Dreghorn

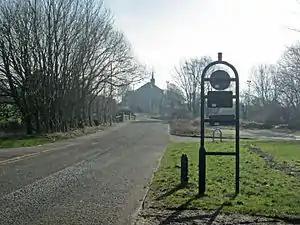
View south up Station Brae over Dreghorn Bridge across the Annick Water to the Parish Church, with NCR73 sign at the site of the station.

Dreghorn was the site of a significant neolithic settlement, and subsequently a medieval village: archaeological evidence has been provisionally dated to around 3500 BC, suggesting that Dreghorn could be Britain's oldest continuously inhabited village. In advance of a development of new housing to the north of properties on the current Main Street, preliminary testing found features including an ancient well.